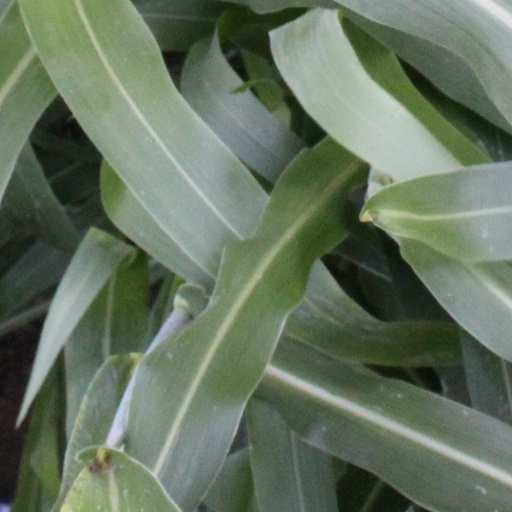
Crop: sorghum